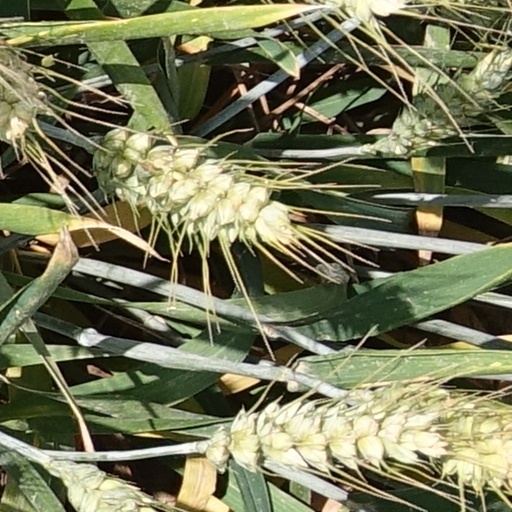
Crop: wheat